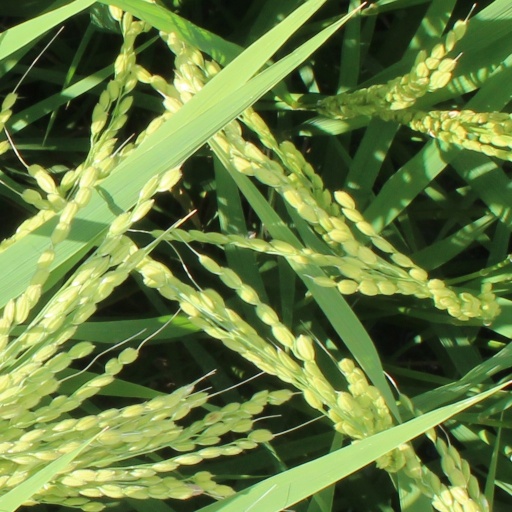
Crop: rice